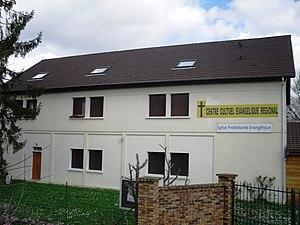
Le temple de l'Eglise protestante évangélique de Longjumeau, quartier Gravigny-Balizy (91)
Longjumeau est une commune française située à dix-neuf kilomètres au sud-ouest de Paris dans le département de l’Essonne, en région Île-de-France. Elle est le chef-lieu du canton de Longjumeau et le siège du doyenné de Longjumeau.